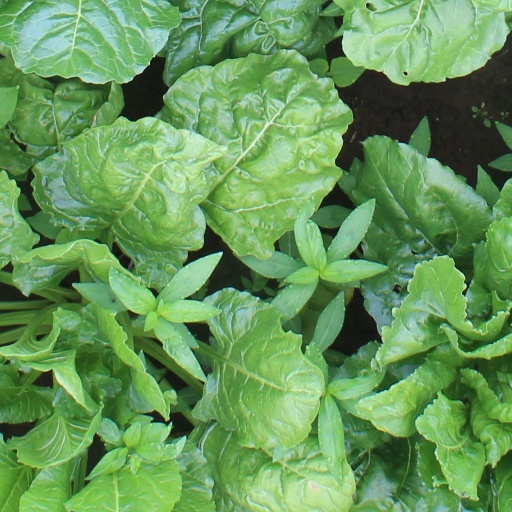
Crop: sugar beet